Firmware

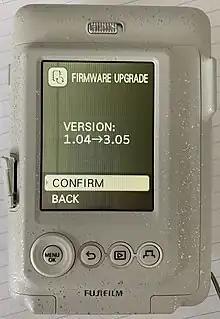
Updating the firmware of a Fuji Instax camera

Consumer appliances like gaming consoles, digital cameras and portable music players support firmware upgrades. Some companies use firmware updates to add new playable file formats (codecs). Other features that may change with firmware updates include the GUI or even the battery life. Smartphones have a firmware over the air upgrade capability for adding new features and patching security issues.